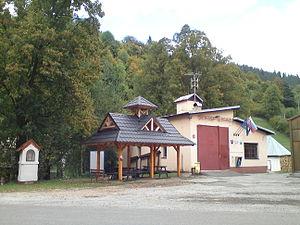
Turecká est un village situé près de Banská Bystrica, dans la région de Banská Bystrica, dans le centre de la Slovaquie.